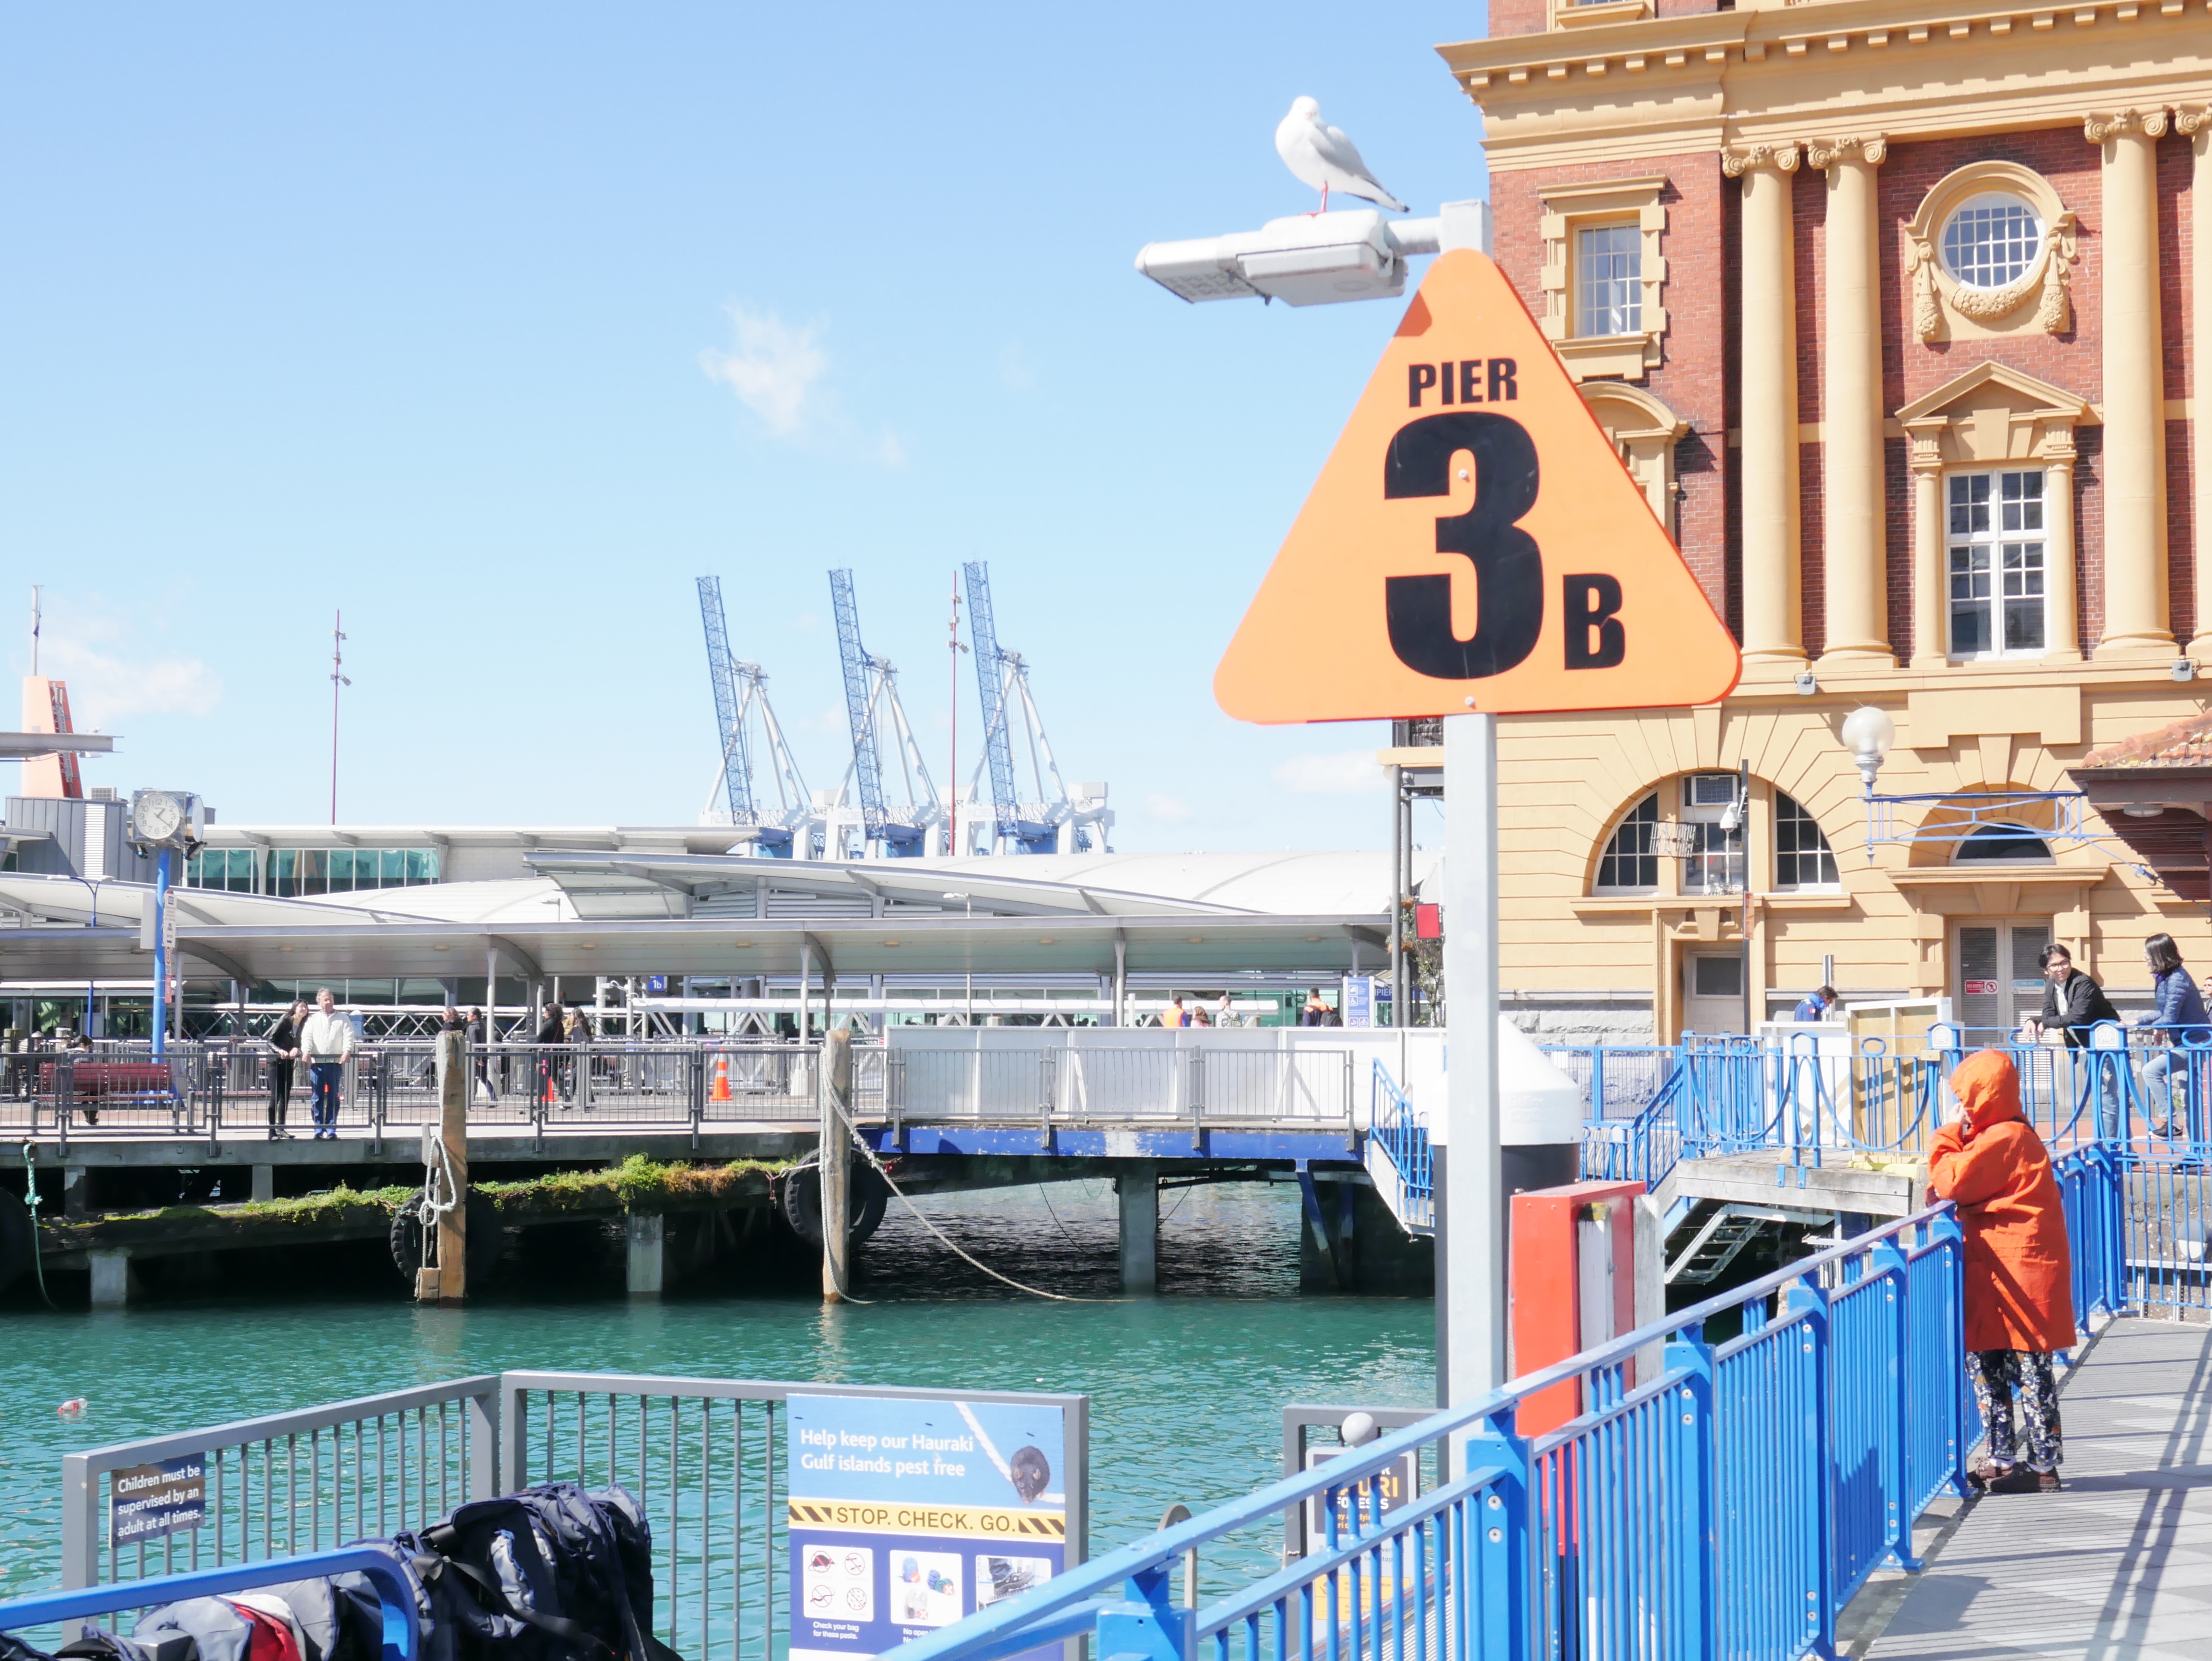
dock, boat, vehicle, marina, watercraft, cruise ship, passenger ship